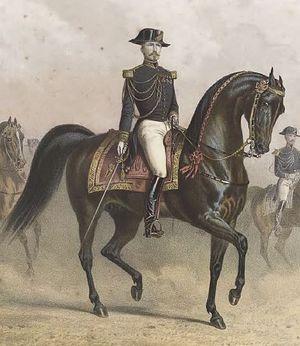
Le colonel Alexis L'Hotte d'après une gravure de Adam Albert et Drake Tom.
Alexis L'Hotte, plus connu sous l'appellation de général L'Hotte, est un général français. Il est écuyer en chef du Cadre noir avant d'en être commandant. Il est notamment à l'origine de cette célèbre doctrine de l'équitation de tradition française : « Calme, en avant, droit .».
Le Cadre noir est un corps de cavaliers d'élite français, instructeurs à l'École nationale d'équitation près de Saumur en Maine-et-Loire. La doctrine du Cadre noir, fixée par le général L’Hotte au XIXᵉ siècle, est « le cheval calme, en avant, et droit ». L’équitation de tradition française, exercée principalement au Cadre noir, a été inscrite en 2011 par l'UNESCO sur la liste représentative du patrimoine culturel immatériel de l’humanité.